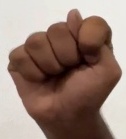
ASL sign: T